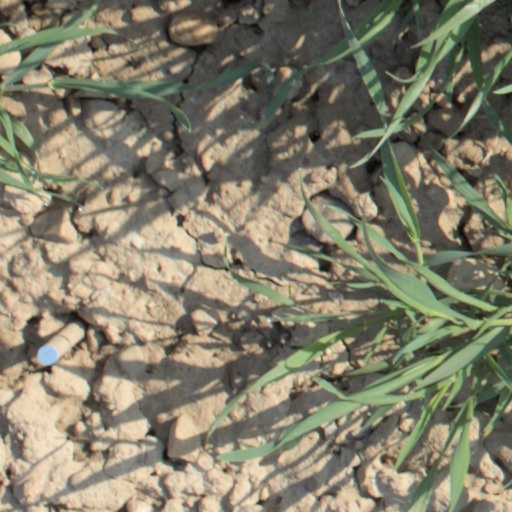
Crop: wheat